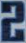
Number: 2